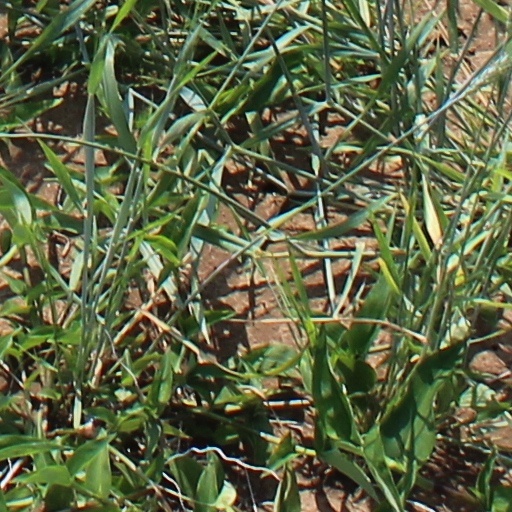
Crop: wheat